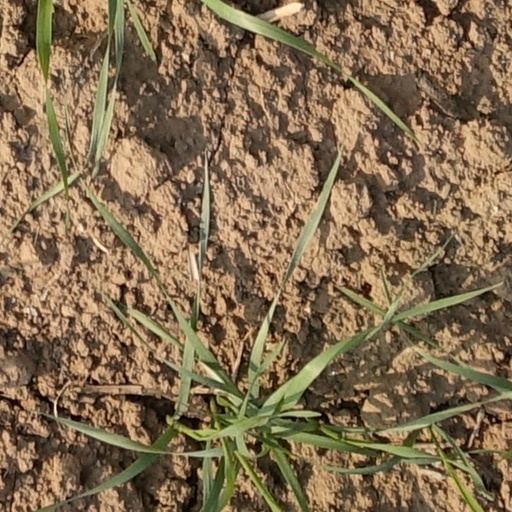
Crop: wheat